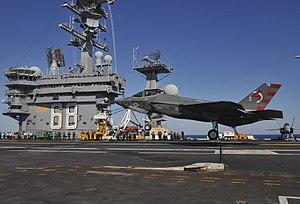
Le F-35 Lightning II est un avion monoplace, monomoteur, praticable par tous les temps, furtif, de cinquième génération, multirôle, conçu par le Pentagone pour l'offensive terrestre et les missions de supériorité aérienne. Il est développé depuis 1996 par le constructeur Lockheed Martin, avec comme principaux partenaires Northrop Grumman et BAE Systems.